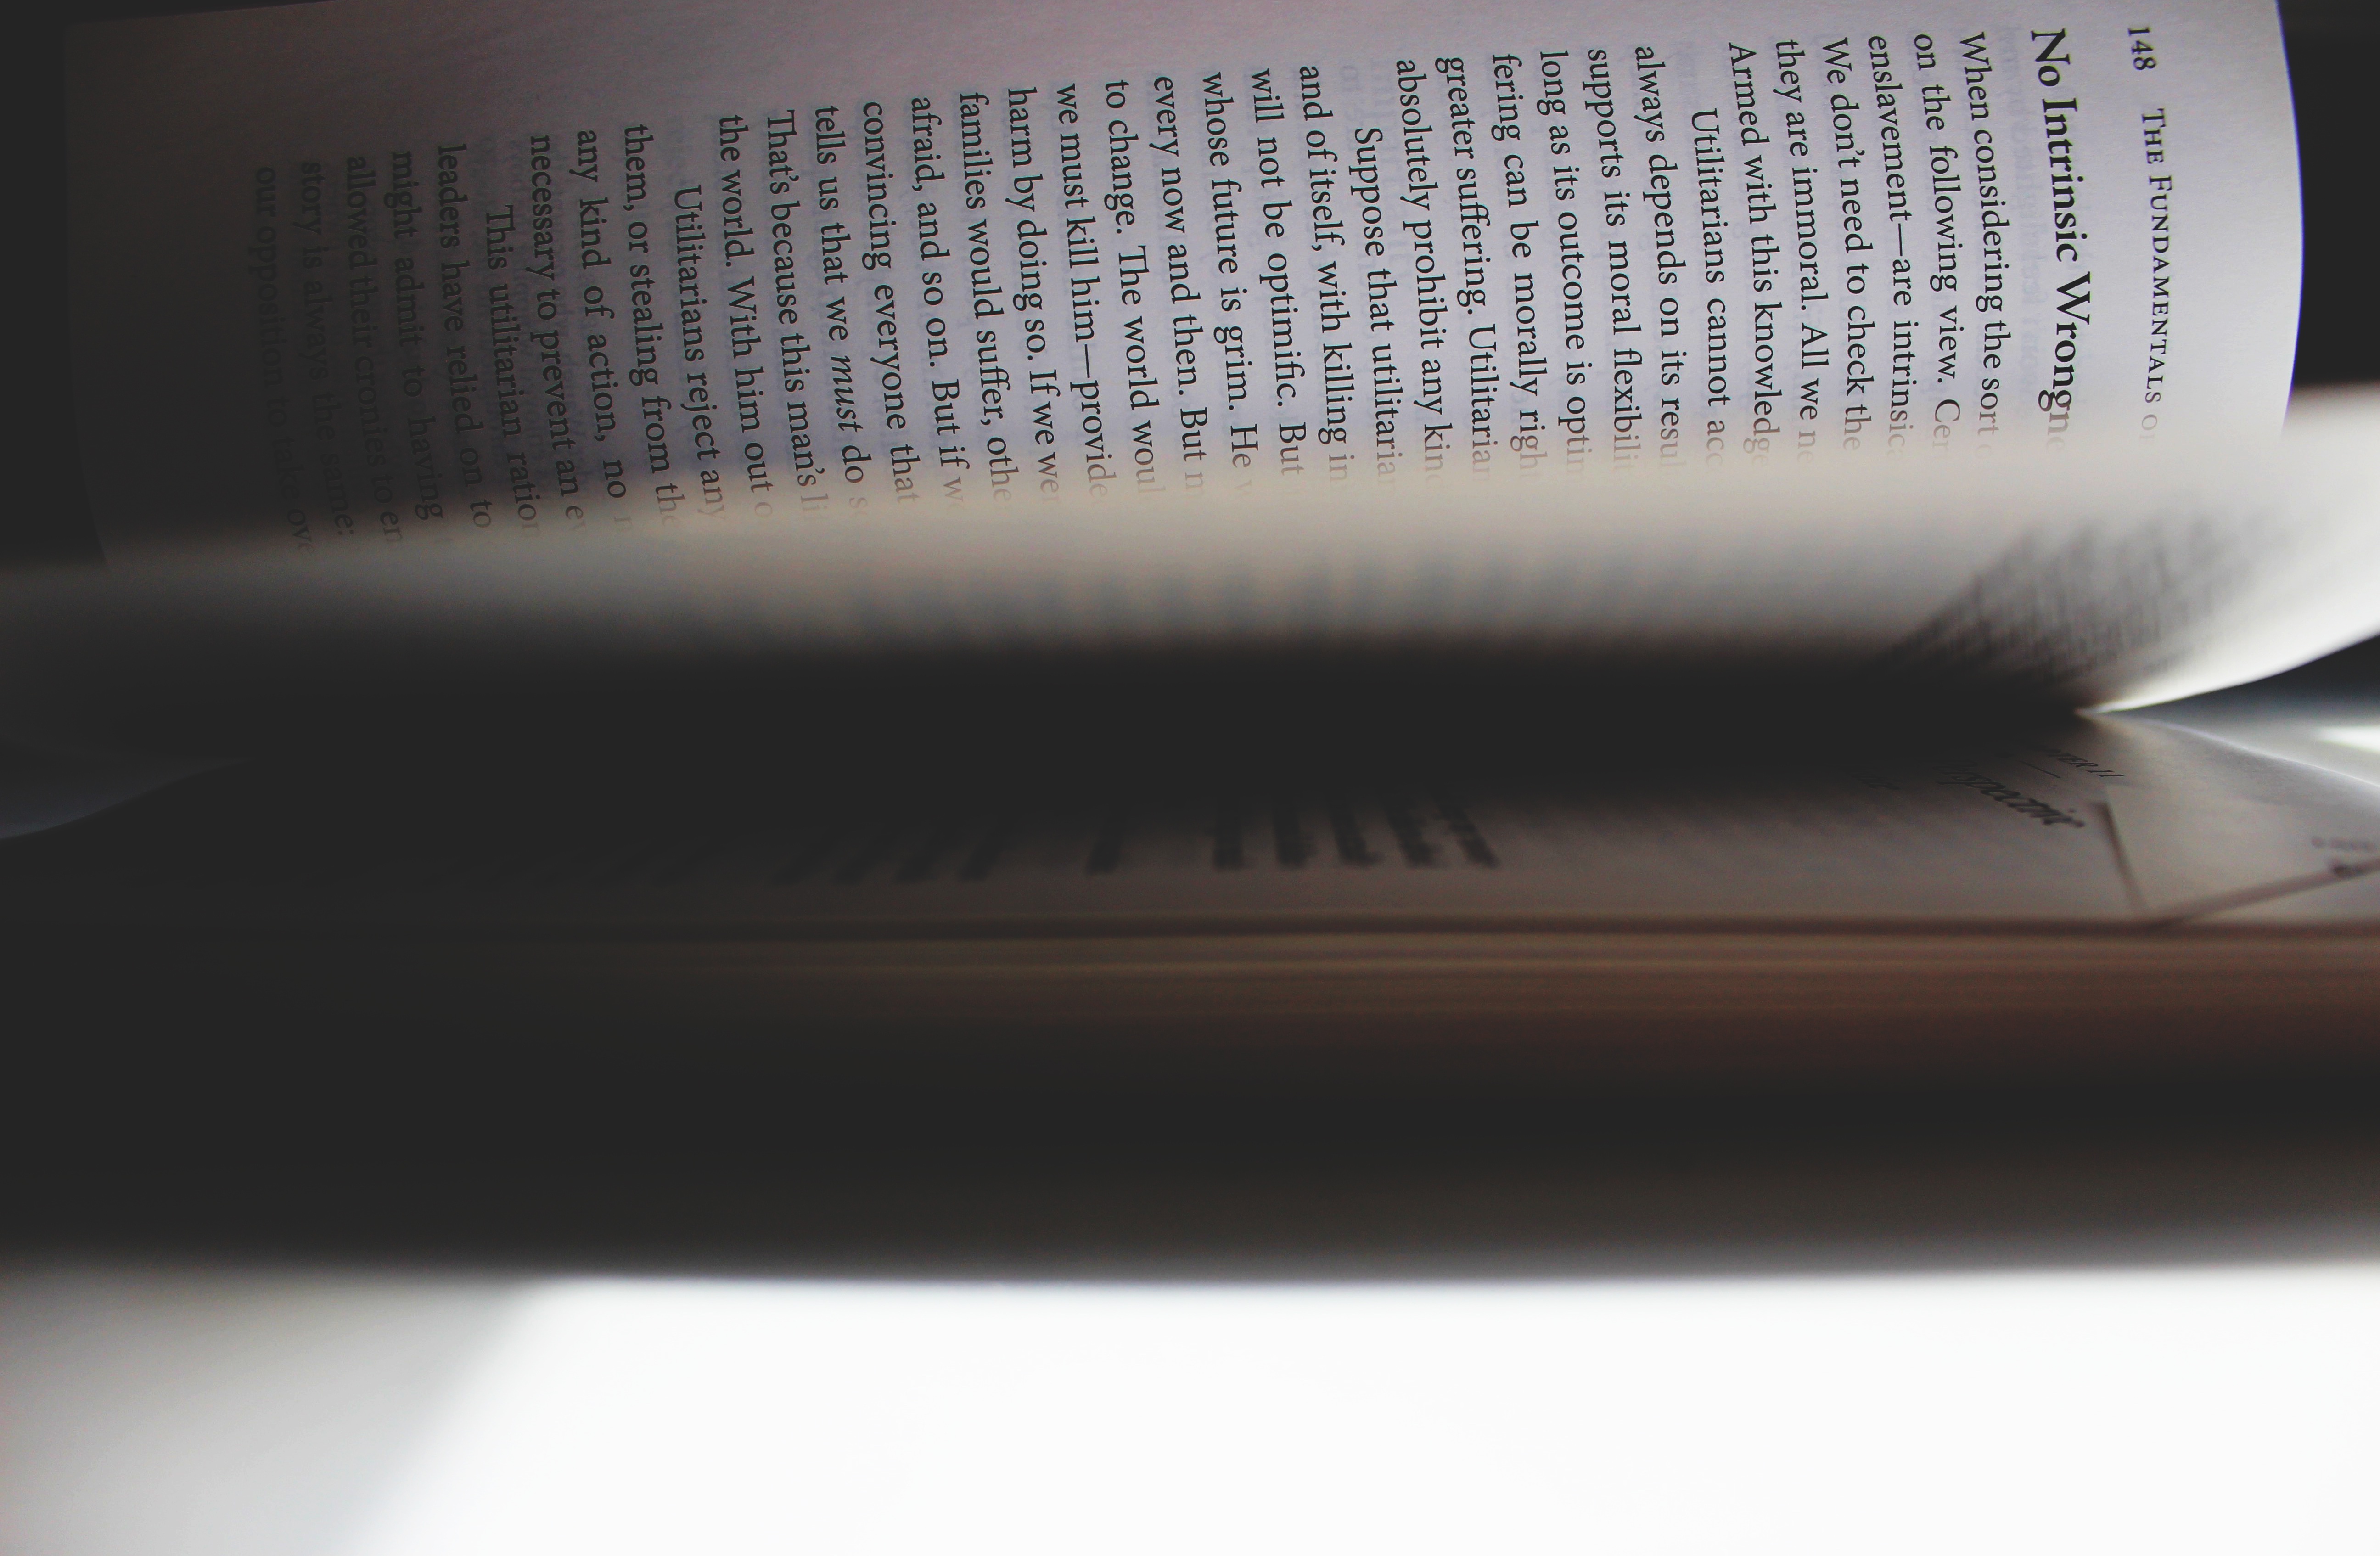
laptop, eye